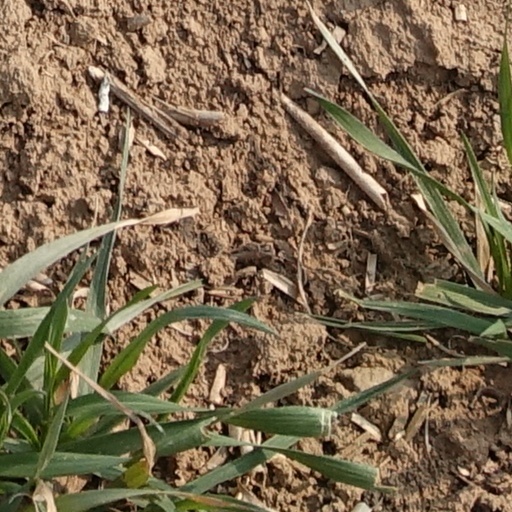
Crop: wheat